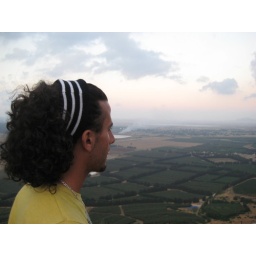
W.safadi standing in Pental mountain - Golan heights . Green occupied land OR yellow free land.